Rosie Swale-Pope

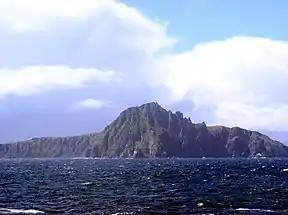
Cape Horn, in Chile, at the southern tip of South America

A year after returning from her Atlantic crossing, Rosie decided that she really wanted to see Cape Horn again and decided to plan a trek through Chile on horseback. The journey took her from the northern port of Antofagasta to Cape Horn, and she rode two Chilean Aculeos horses, named 'Hornero' and 'Jolgorio'. From the Hacienda Los Lingues, the horses of the Aculeo Stables were originally brought to Chile by the Spanish Conquistadors in 1492.